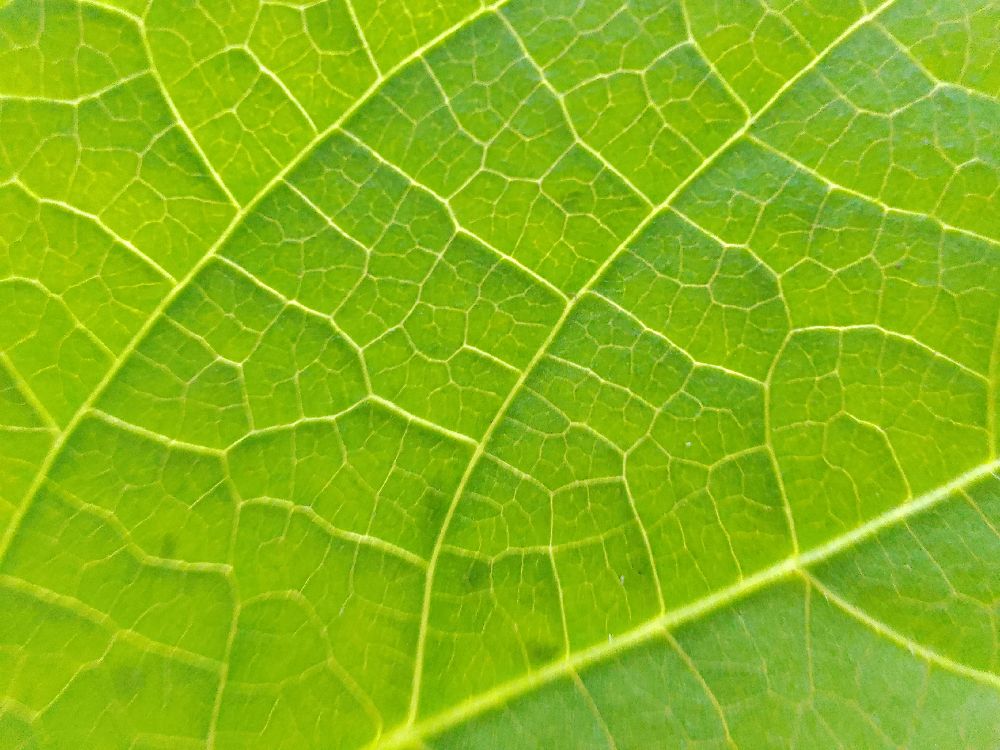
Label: healthy